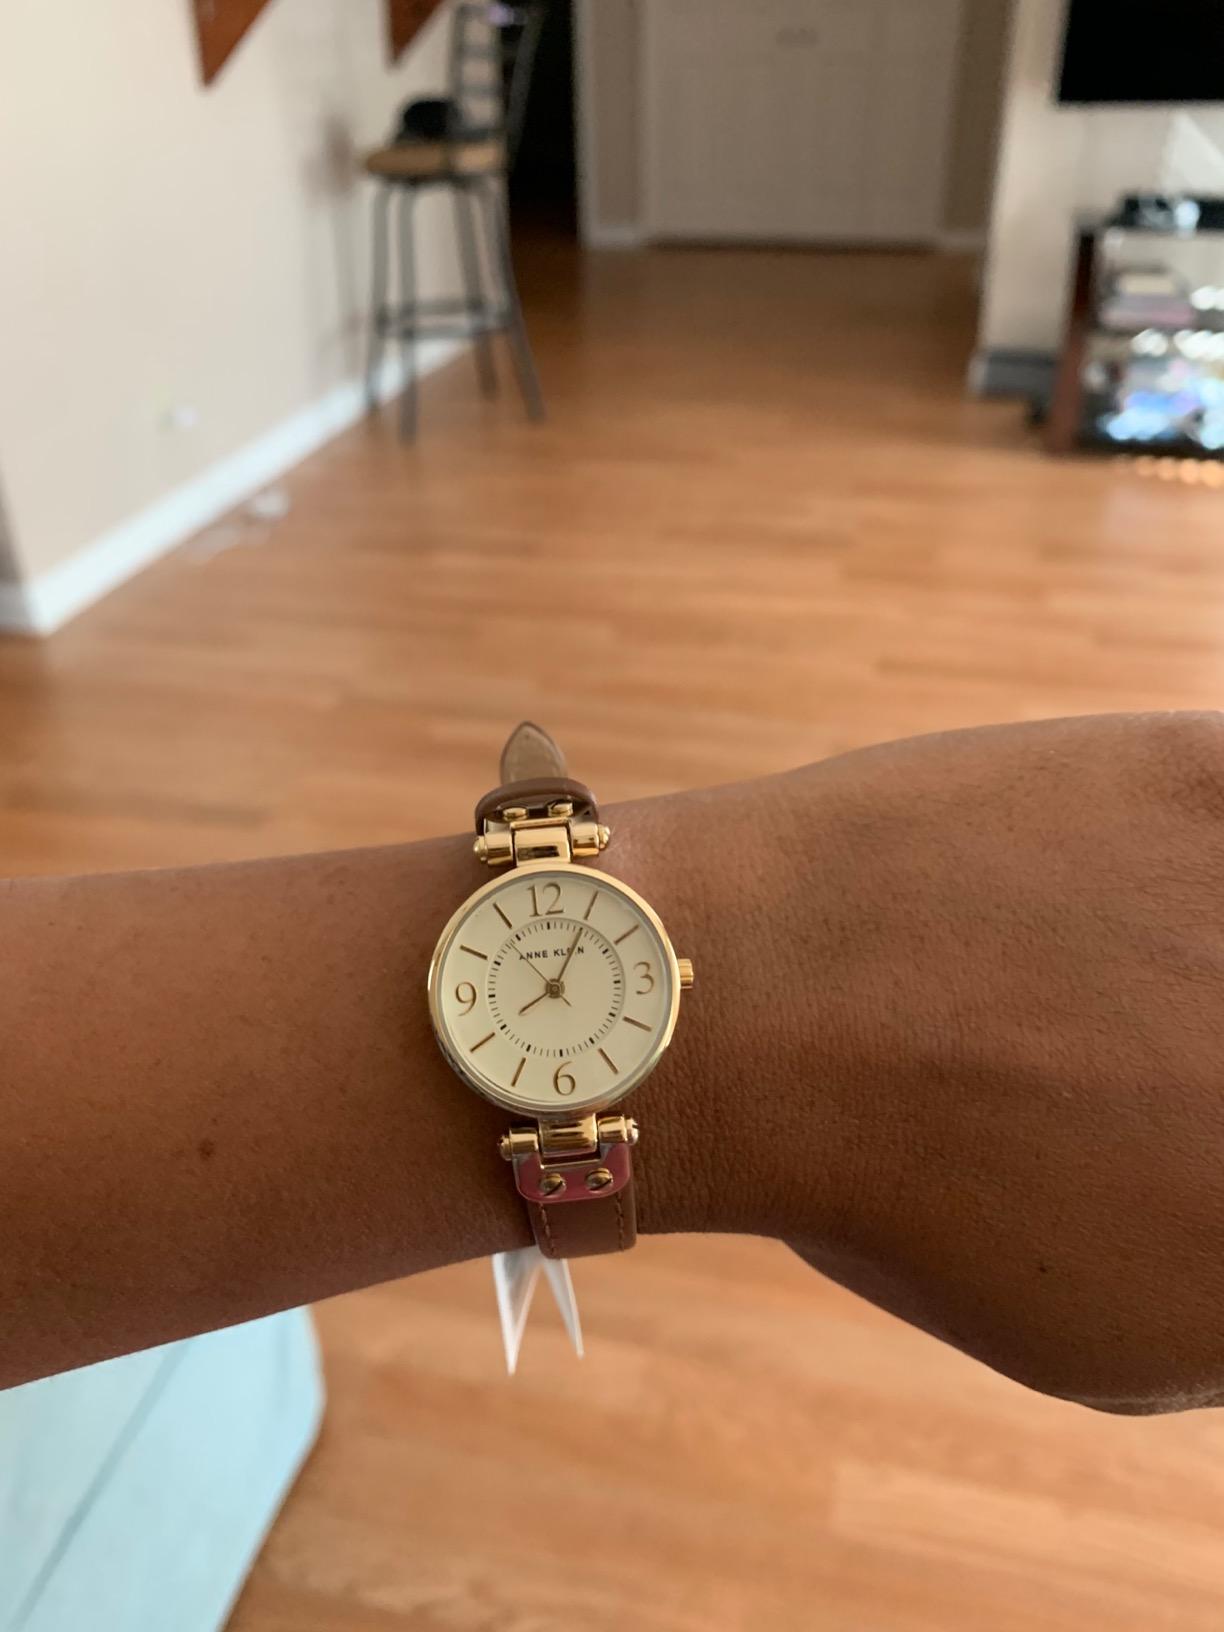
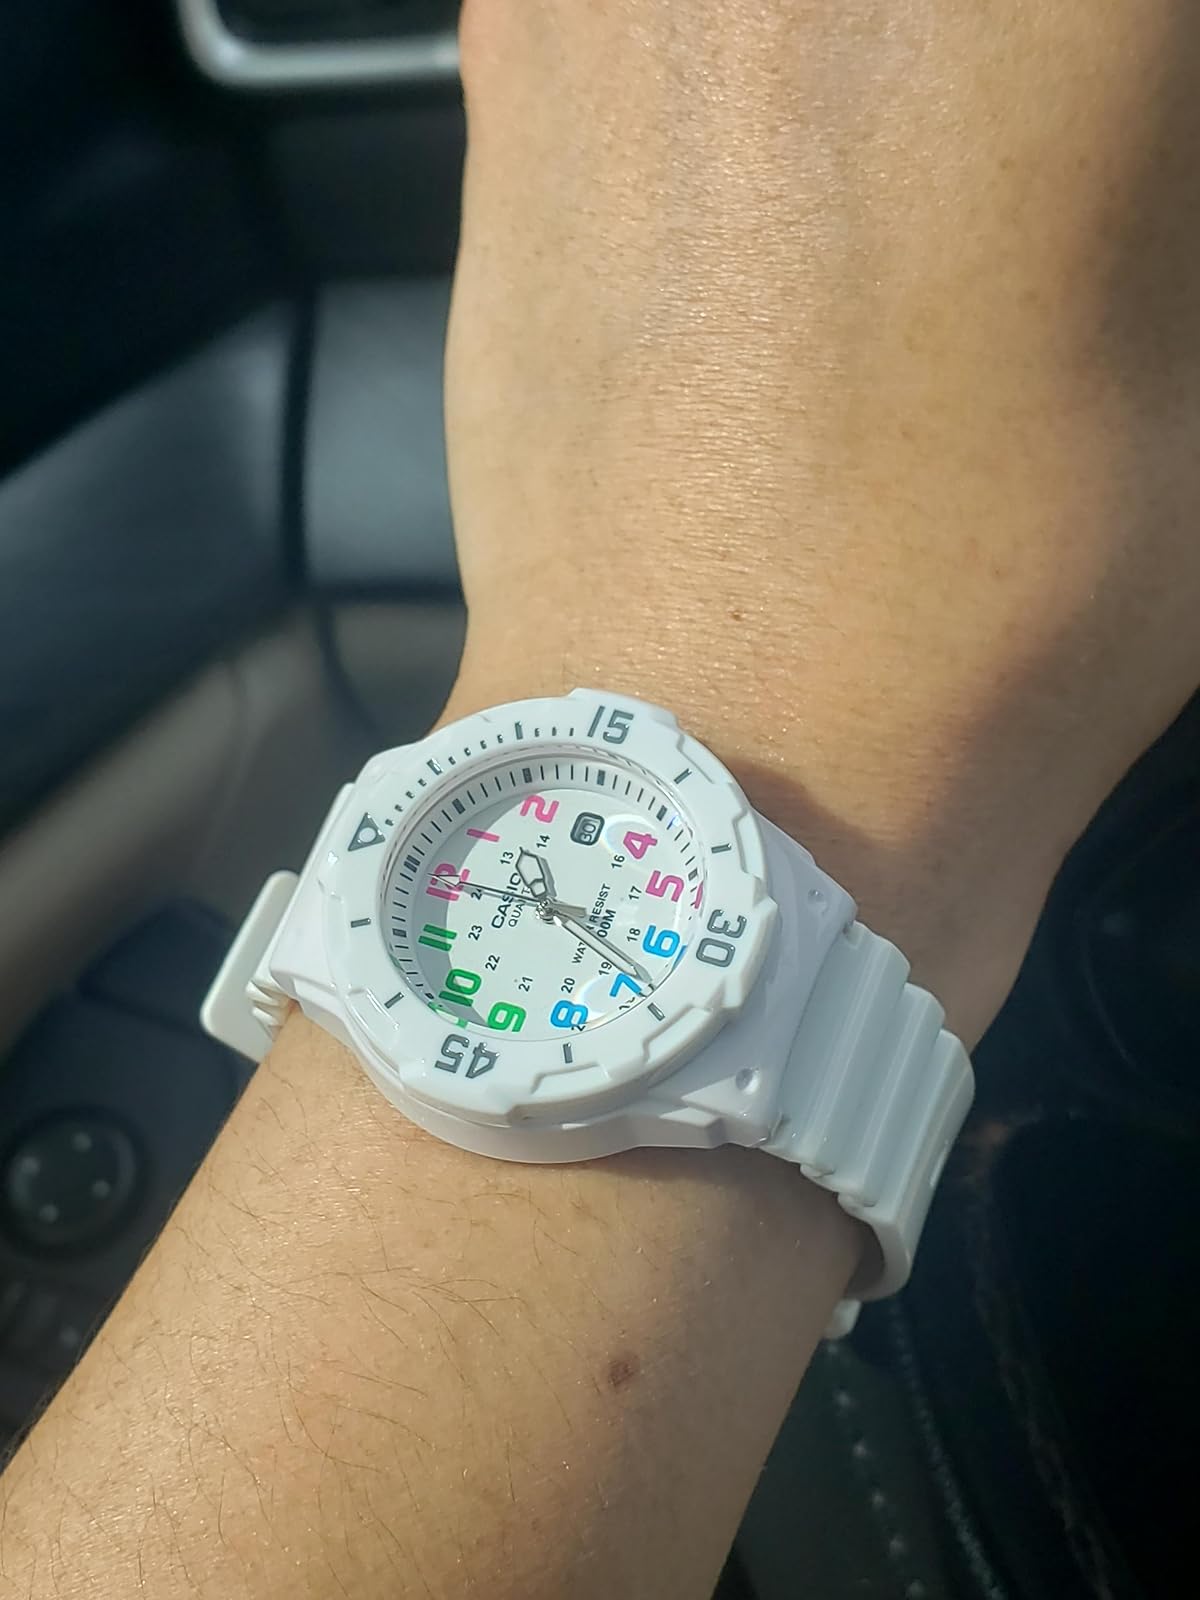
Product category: accessories_watch
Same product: no